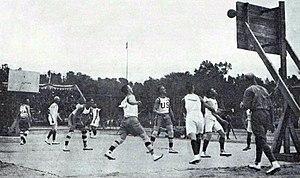
L'équipe des États-Unis de basket-ball, victorieuse des Jeux Interalliés en juillet 1919.
L'équipe des États-Unis de basket-ball, aussi connu sous l'appellation Team USA, est la sélection des meilleurs joueurs américains. Elle est placée sous l'égide de la Fédération des États-Unis de basket-ball.